Jack Kelly Jr. (rower)

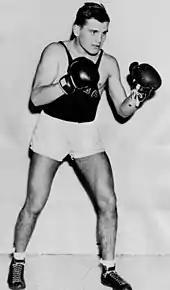
Kelly in 1945

Kelly was born in Philadelphia, Pennsylvania, the second child and only son of Margaret Katherine Majer and John Kelly Sr. His paternal grandparents were Irish immigrants, with his grandfather from County Mayo, Ireland. John Sr. was the son of a farmer; he started his own bricklaying business, "Kelly for Brickwork", and became a multimillionaire. His mother's parents were German and emigrated to the United States. Before her marriage, his mother Margaret was a model and competitive swimmer. She converted from Protestantism to Roman Catholicism when she married. Kelly's uncle George Kelly was a Pulitzer Prize-winning playwright.